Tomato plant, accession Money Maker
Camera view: tilt-top (135 deg); turntable rotation: 270 degrees
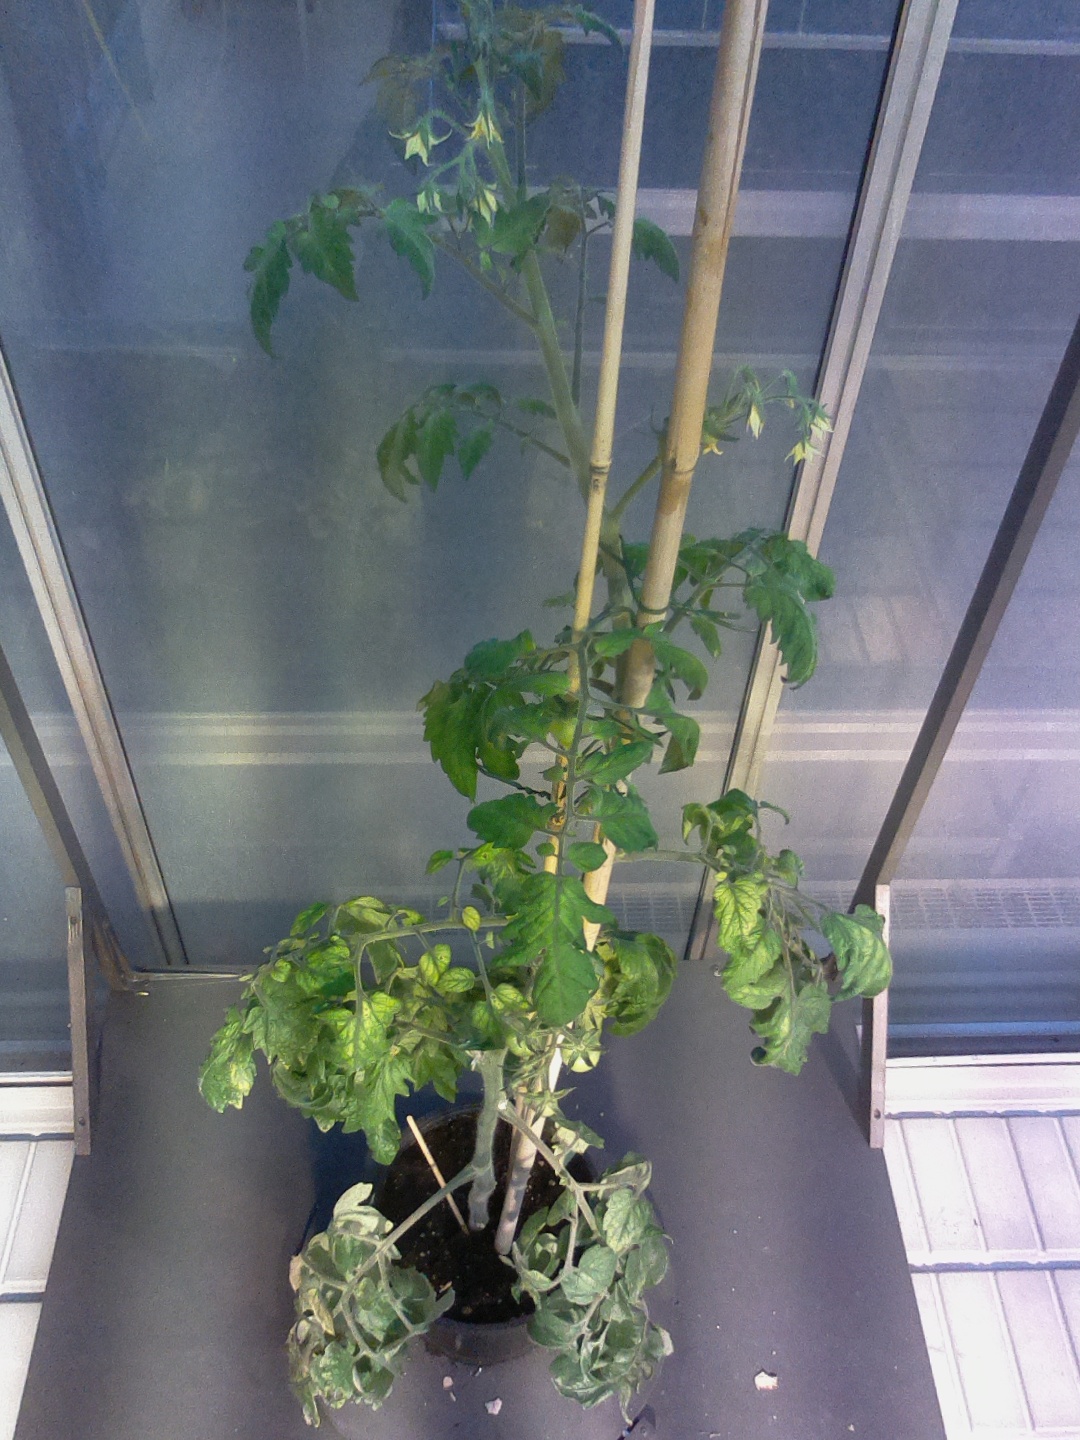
BBCH growth stage 71: 10%-20% of final fruit size